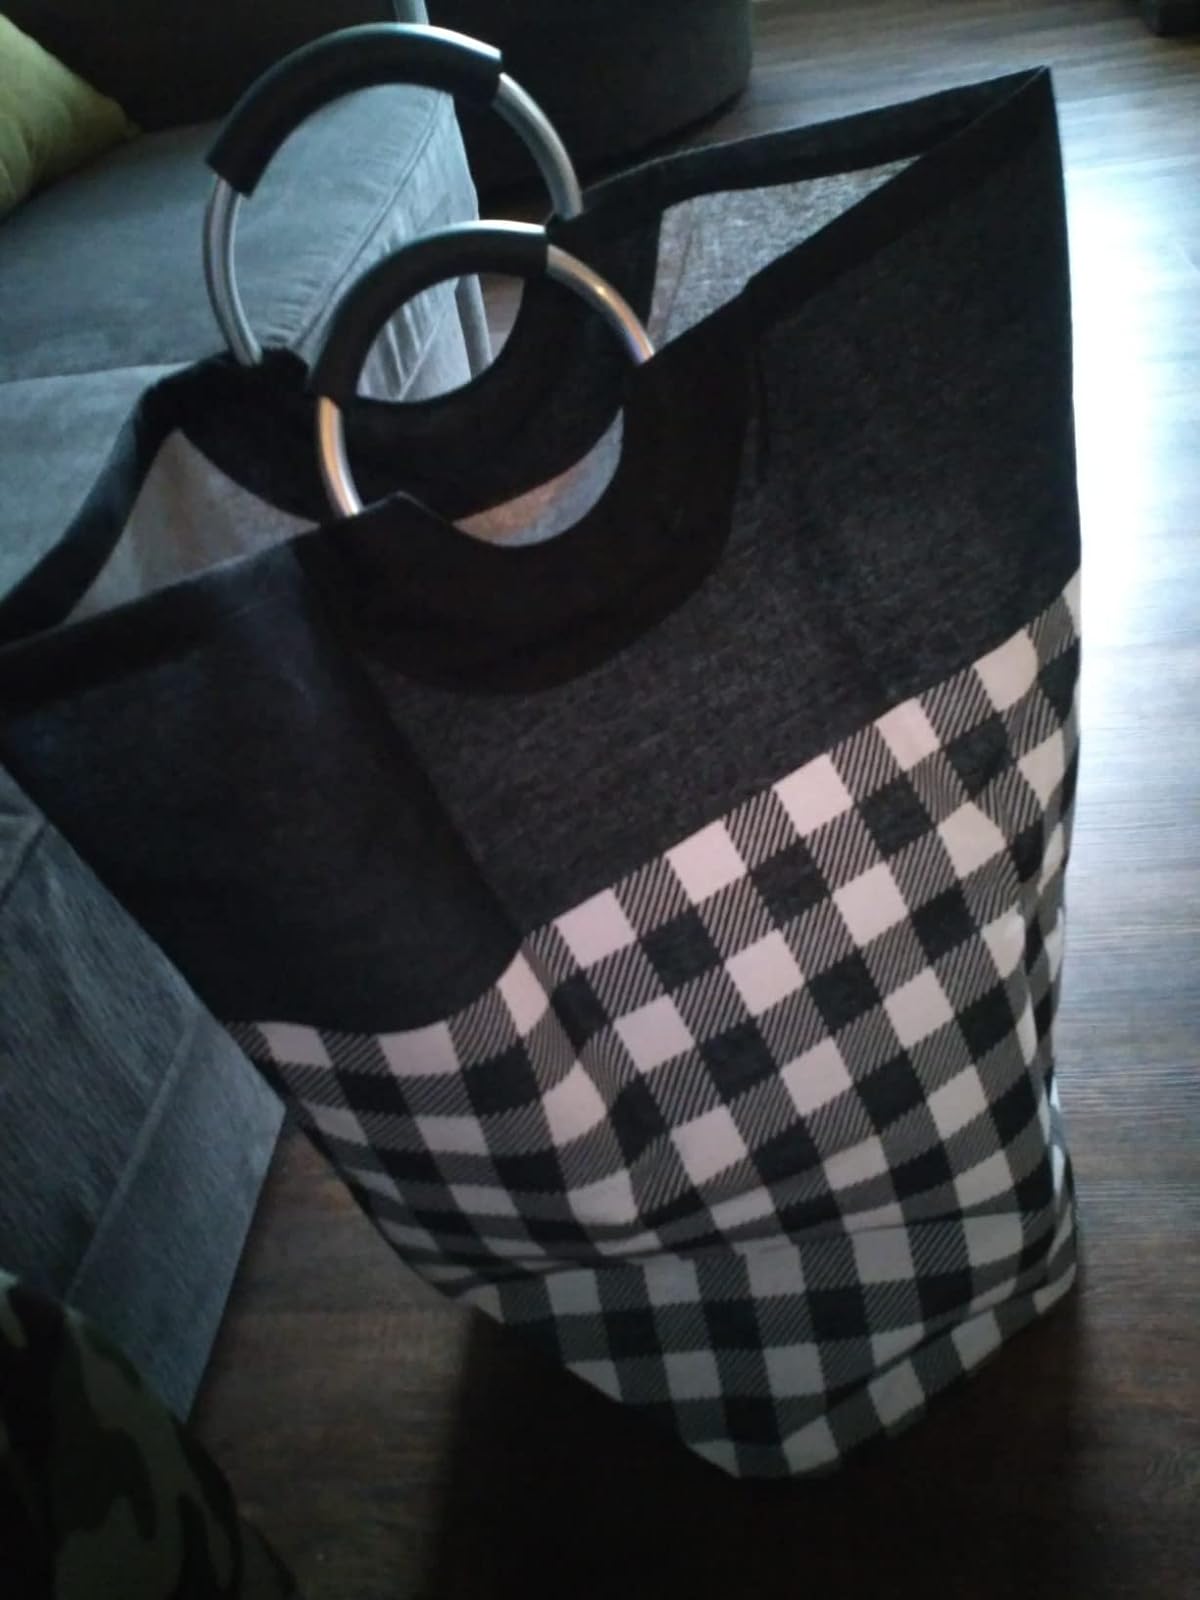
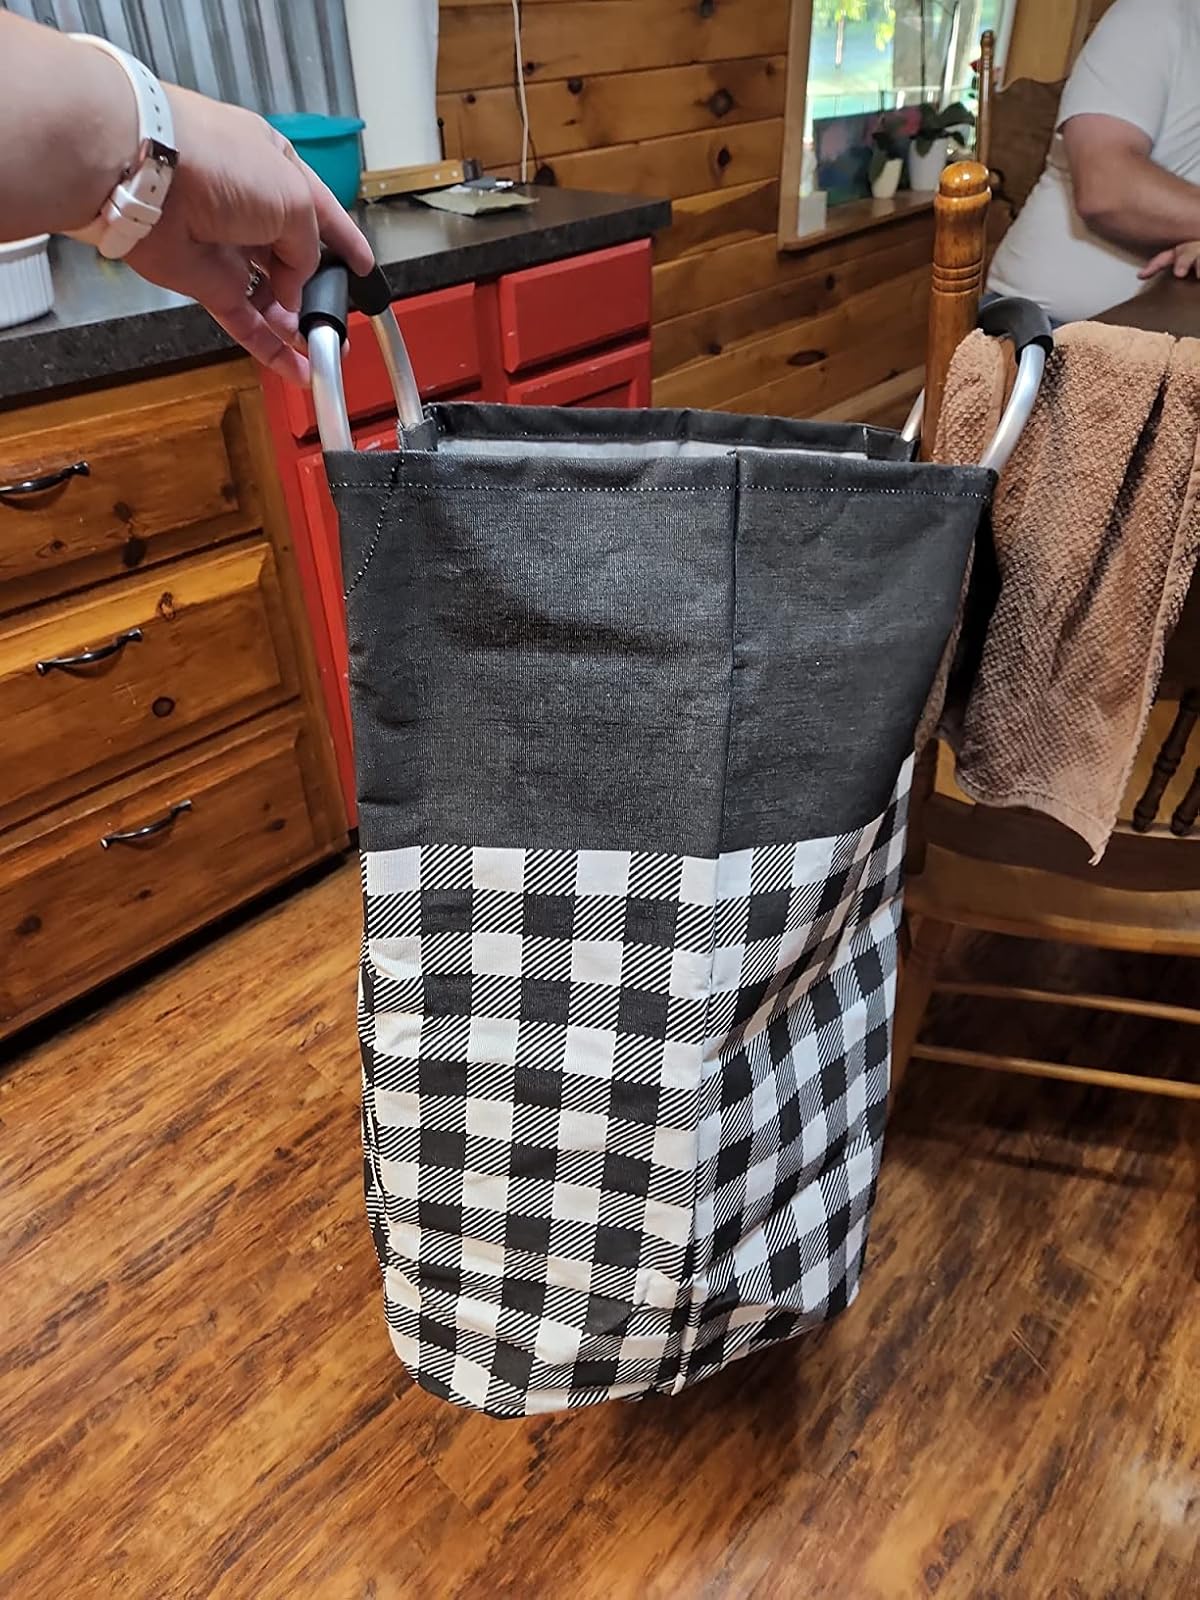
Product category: items_hamper
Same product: yes